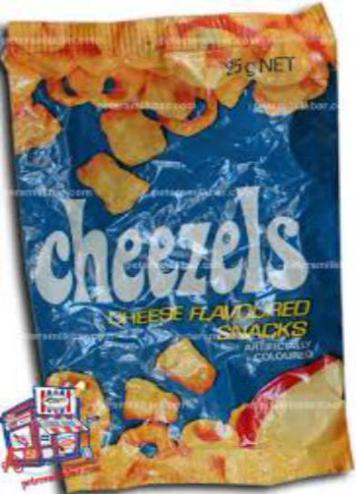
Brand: cheezels
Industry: Food